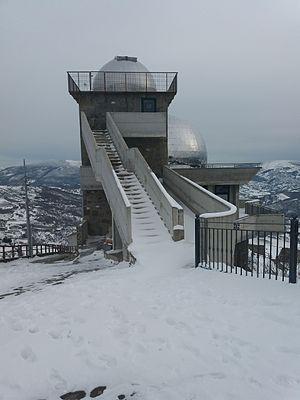
40° 31′ 05″ N, 15° 55′ 26″ E